Giancarlo Stanton

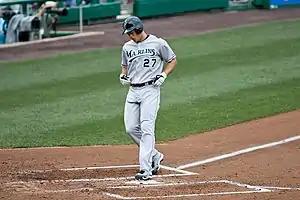
Stanton with the Marlins in 2010

On June 6, 2010, the Florida Marlins announced that Stanton would be called up to MLB, making his MLB debut on June 8. At 20 years, 212 days, he became the third youngest player in Marlins history, behind Édgar Rentería (19 years, 276 days) and Miguel Cabrera (20 years, 67 days). Stanton went 3-for-5 with two infield singles and scored twice in the debut.